David Berry (actor)

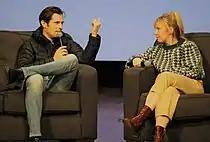
David Berry (L) and Lauren Lyle (R) answer fan questions during their panel at the Sasnak City Outlander convention on 17 November 2018.

Berry's first professional role was a guest appearance in an episode of "Miss Fisher's Murder Mysteries". He went on that same year to portray Logan Meyer in a ten episode stint on 7 Network's long running soap opera "Home and Away".